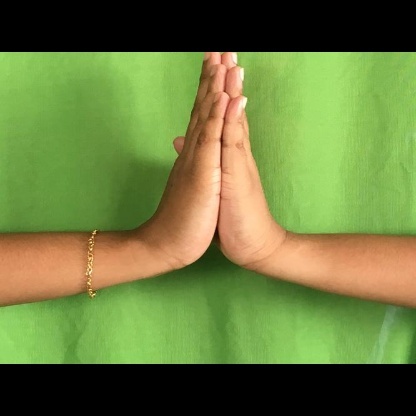
Mudra: Anjali